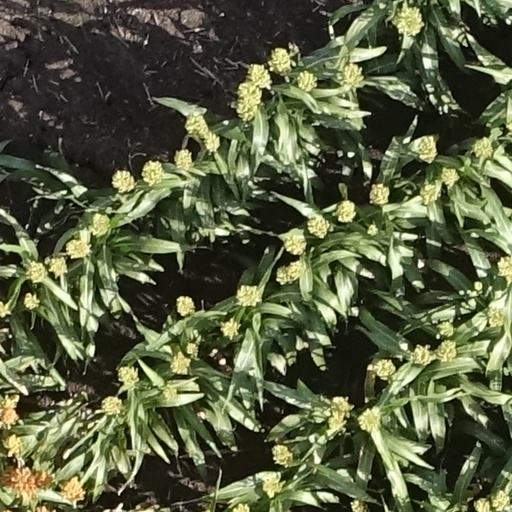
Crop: sorghum